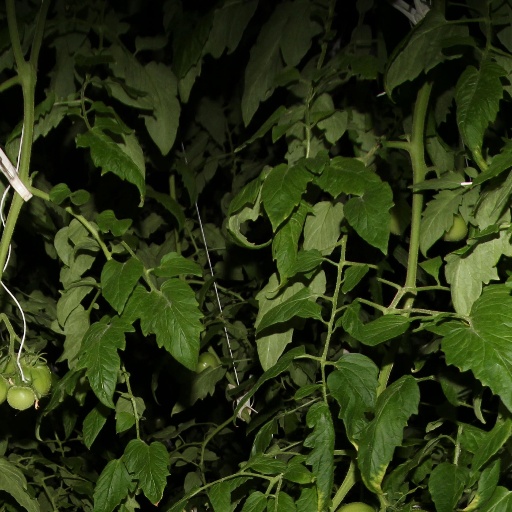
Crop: tomato